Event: Nepal Earthquake
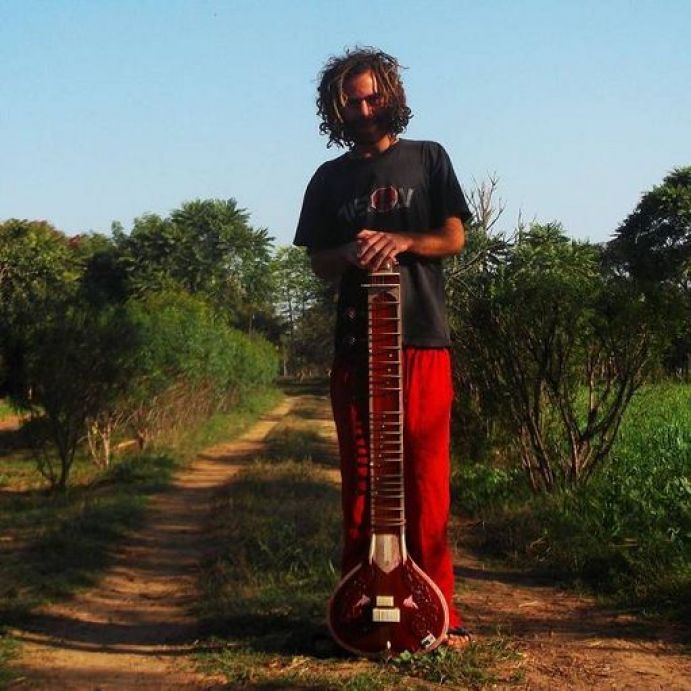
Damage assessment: no_damage